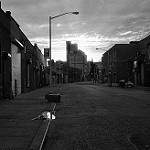
Scene: Outdoor